Karelian Group

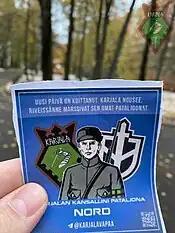
A sticker reading: "A new day has dawned. Karelia is rising, her own battalions are marching in line."

The battalion bore the name "Ukki Väinämöinen", also known as Vaseli Levonen, which is shown on one of the unofficial battalion's insignia. Ukki Väinämöinen was a Karelian ideological leader known for his role in the East Karelian uprising against Bolshevik Russia in the years 1921–1922. In October 2023, the battalion changed its nickname with its insignia to bear the nickname "Nord". In June 2024, according to publications, the unit changed its name to be Karelian Group "Nord", retaining its nickname.